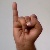
The image shows a hand gesture representing the letter 'I' in Indian Sign Language.